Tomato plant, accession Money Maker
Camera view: bottom (45 deg); turntable rotation: 180 degrees
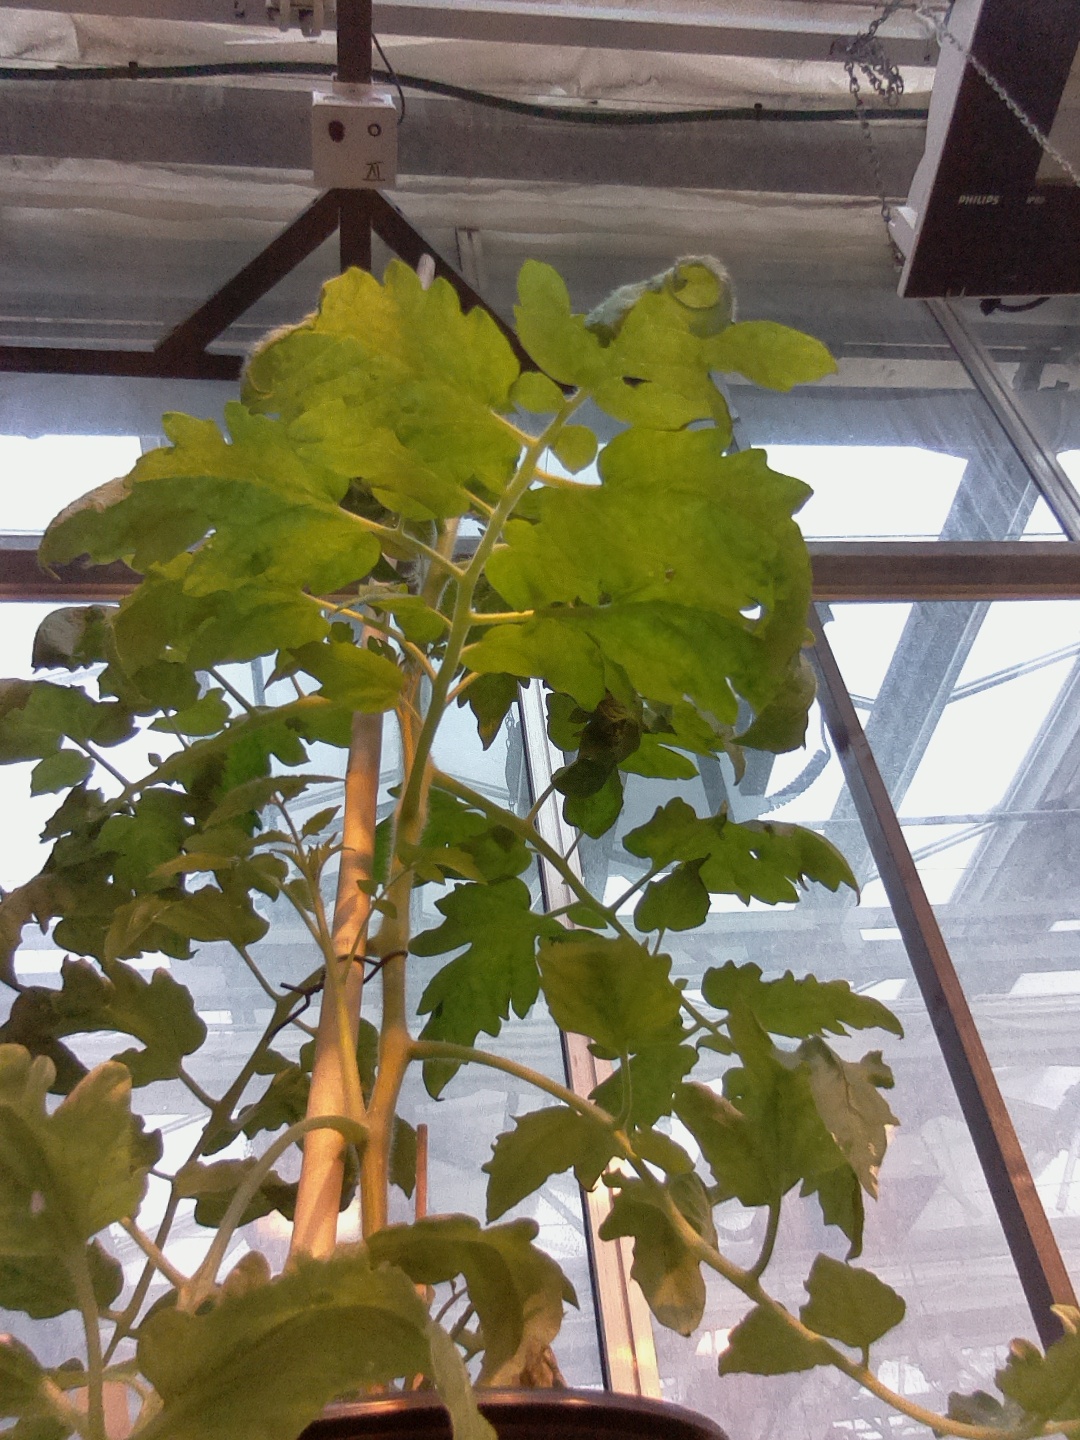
BBCH growth stage 53: 3 inflorescences visible